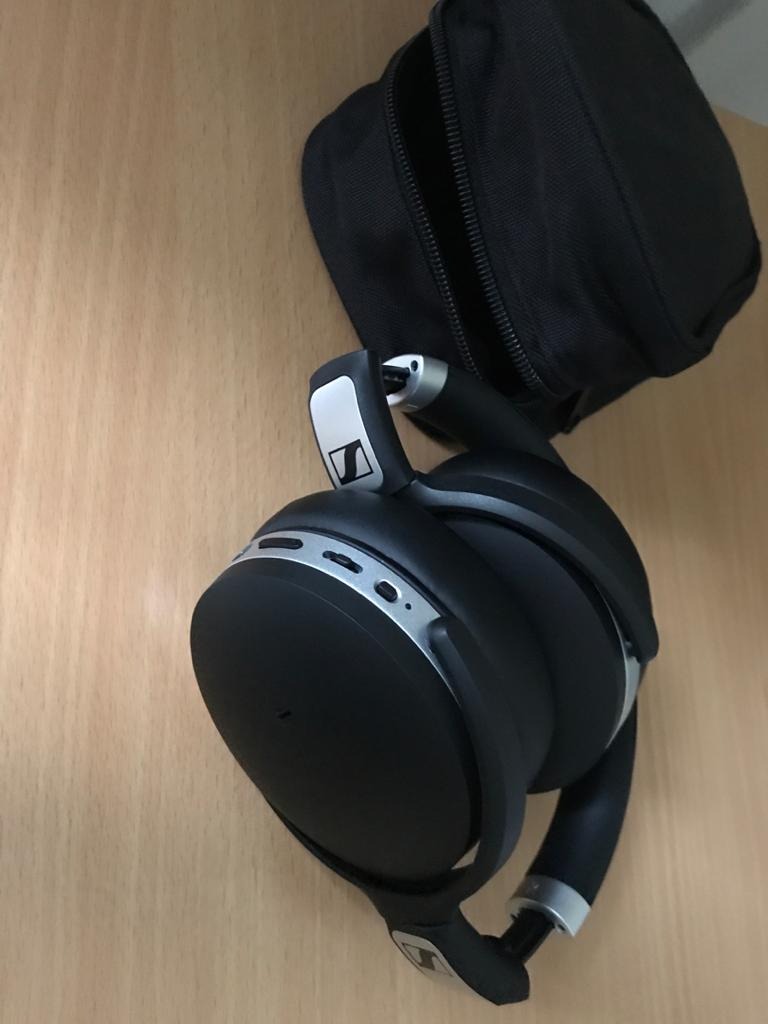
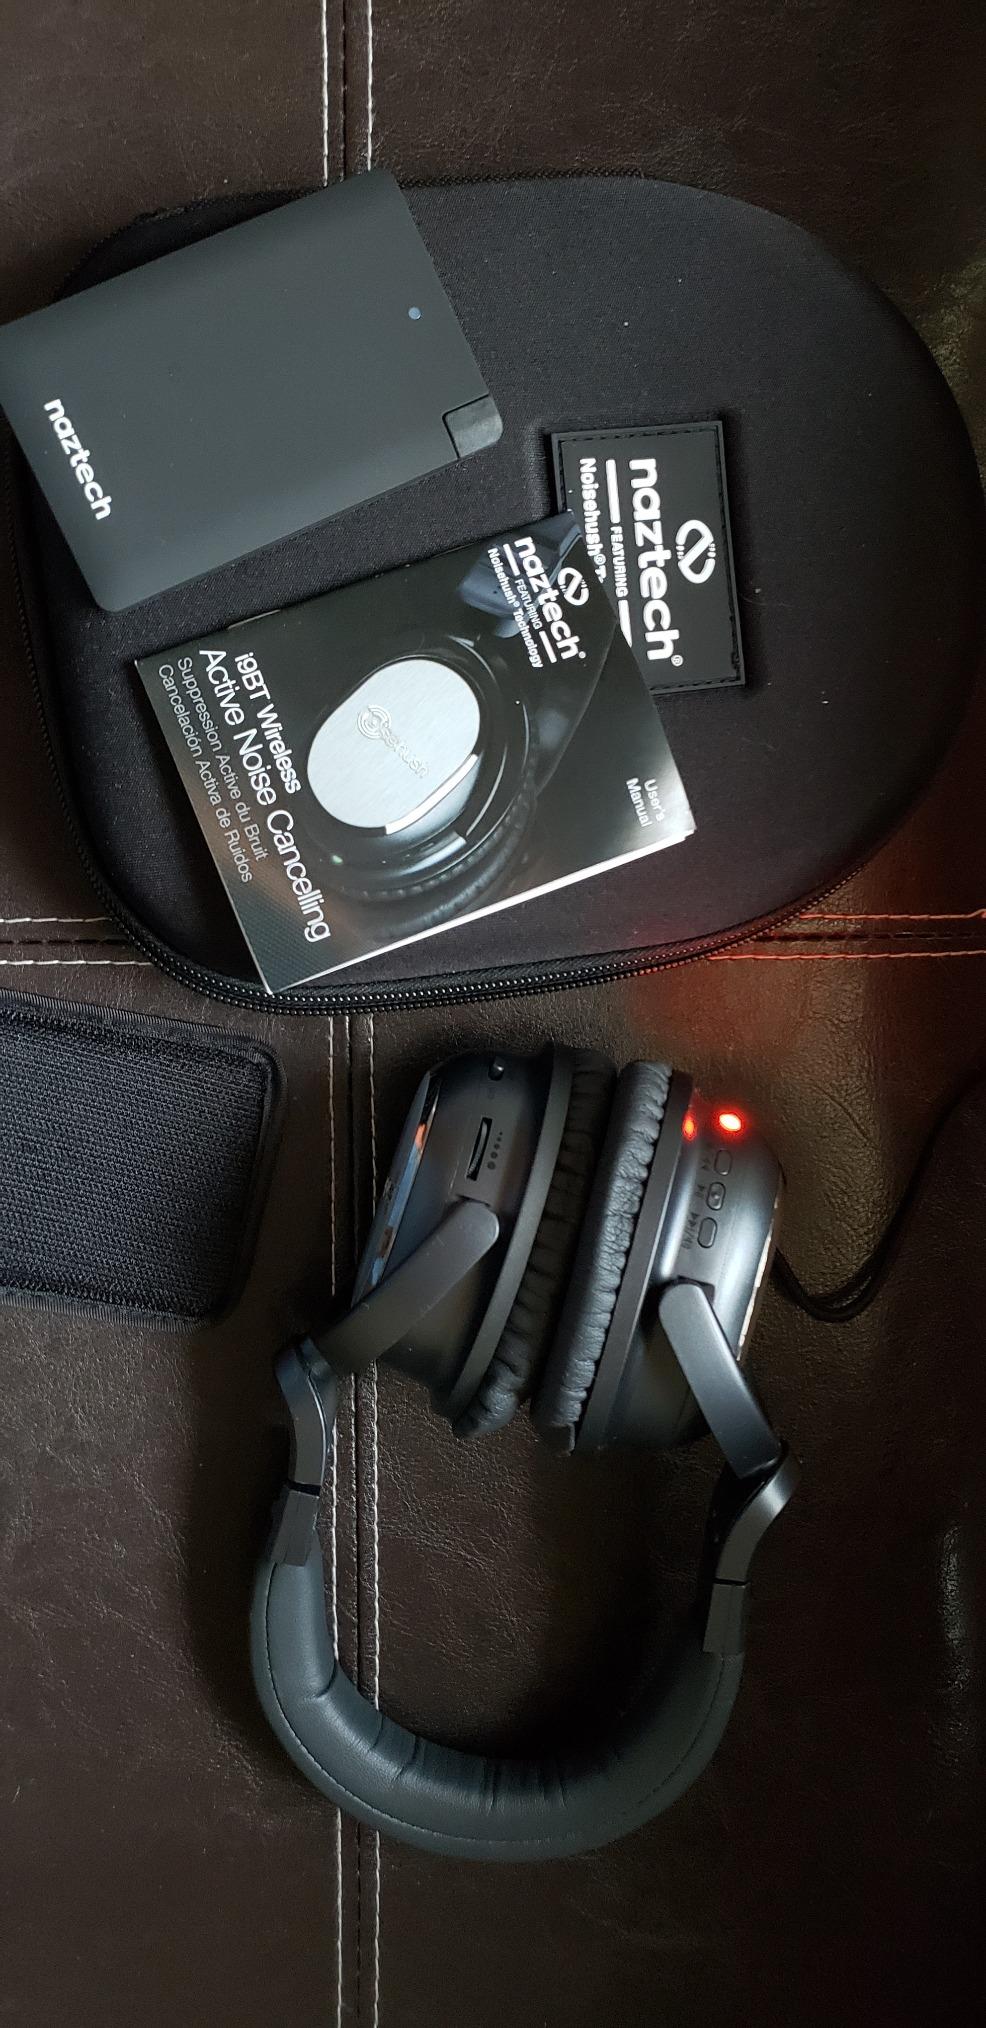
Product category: headphones
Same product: no